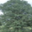
Label: oak_tree